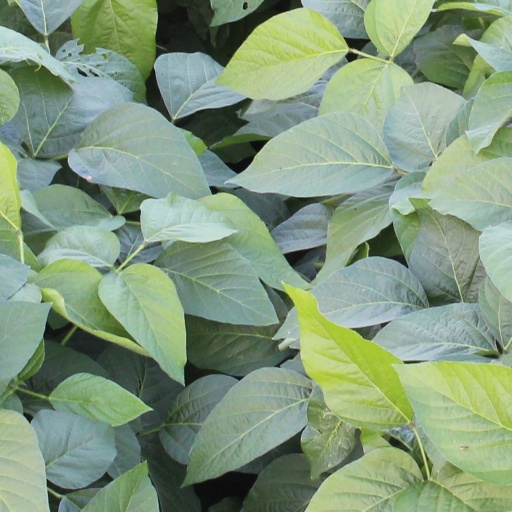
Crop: soybean